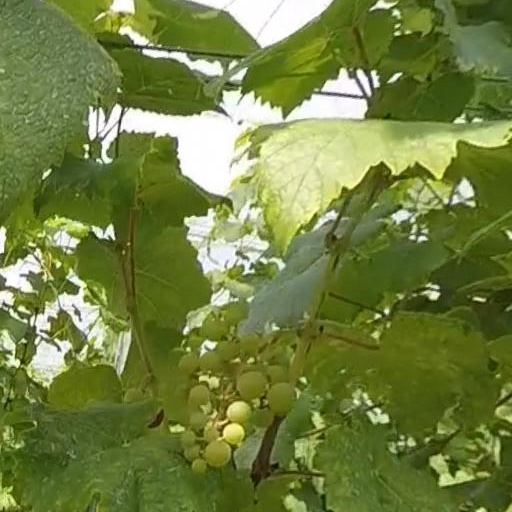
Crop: grape